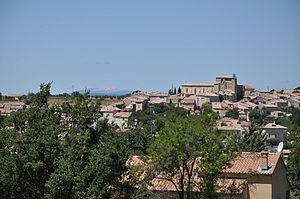
Valensole, le village perché
Valensole est une commune française située dans le département des Alpes-de-Haute-Provence, en région Provence-Alpes-Côte d'Azur.